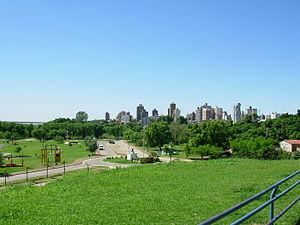
San Nicolás de los Arroyos est une ville en Argentine, située dans la province de Buenos Aires. C'est le chef-lieu du partido de San Nicolás.
Une apparition mariale, appelée aussi mariophanie, est un supposé phénomène surnaturel se rapportant spécifiquement à une vision de la Vierge Marie, mère de Jésus. La tradition populaire rapporte de nombreuses apparitions mariales et l'Église catholique n'en a reconnu qu'une vingtaine. L'Église copte orthodoxe a également reconnu quelques apparitions au cours du XXᵉ siècle. L'événement prend généralement le nom de la ville où il se produit. Curieusement, le pays où la dévotion à Marie, mère de Dieu, est la plus intense et la plus fervente, la Russie, n'a été gratifié d'aucune apparition mariale. Ce qui fit dire que si les apparitions sont à l'ouest, la dévotion est à l'est.